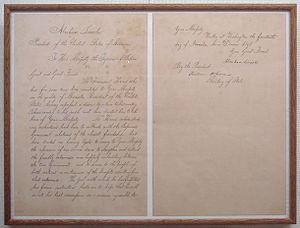
Townsend Harris, 3 octobre 1804 - 25 février 1878, est un marchand de New York qui occupe également des fonctions politiques. Il est ainsi le premier consul général américain au Japon où il participe aux négociations en faveur du Traité Harris signé en 1856 entre les États-Unis et son pays d'accueil. Il a ainsi la réputation d'être le premier diplomate à être parvenu à ouvrir le Japon à une culture et à un commerce étrangers. Il est aujourd'hui encore une figure emblématique au Japon.